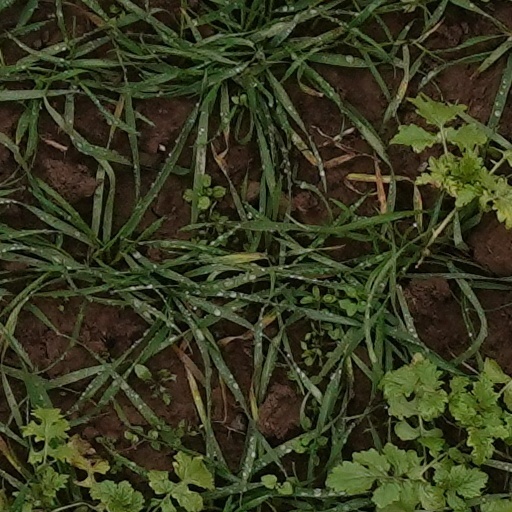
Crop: wheat